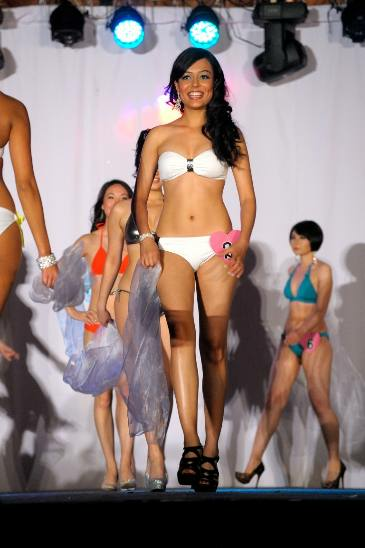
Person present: Yes